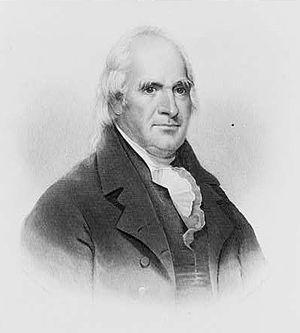
Cet article est une liste des vice-présidents des États-Unis classée par ordre chronologique de début de mandat. Cette dernière peut également être classée par ordre de prénom, par ordre de durée de mandat, par État d'origine, par ordre de prénom du président associé et par ordre de parti politique.
George Clinton, né le 26 juillet 1739 à Little Britain et mort le 20 avril 1812 à Washington, D.C., est un soldat et homme politique américain. Il fut le premier et le plus durable gouverneur de l’État de New York et vice-président des États-Unis d'Amérique sous Thomas Jefferson puis James Madison.
Les Pères fondateurs des États-Unis sont les signataires de la Déclaration d'indépendance ou la Constitution des États-Unis, ainsi que ceux participant à la révolution américaine comme Revolutionaries. Considérés comme des héros aux États-Unis, ces hommes sont principalement chrétiens, quelques-uns athées ou déistes. Par ailleurs, plusieurs pères sont membres de la franc-maçonnerie.